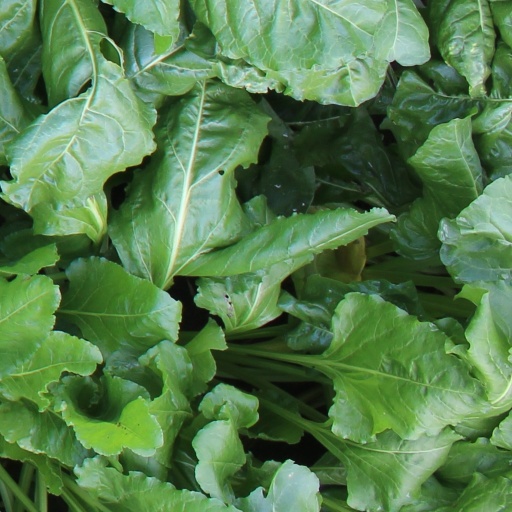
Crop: sugar beet